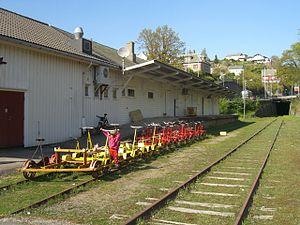
La draisine fait partie du matériel roulant ferroviaire, c'est le nom généralement donné à un véhicule automoteur, léger, principalement utilisé pour le service des voies ferrées, notamment l'inspection des lignes et le transport du matériel et du personnel de maintenance. Depuis quelques années, il existe aussi des draisines conçues spécifiquement pour une utilisation de loisir sur d'anciens tronçons de voie ferrée, elles sont actionnées par des pédaliers.